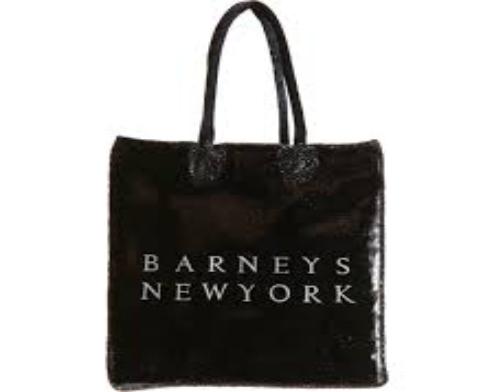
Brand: Barneys New York
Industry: Clothes